The Valentine Girl

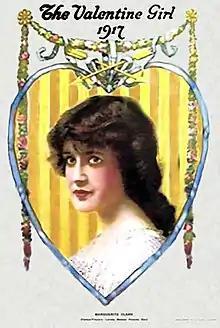
Film poster

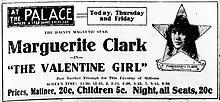
Newspaper advertisement.

The Valentine Girl is a 1917 American silent romantic drama film directed by J. Searle Dawley and distributed by Paramount Pictures. The film starred Marguerite Clark, Frank Losee, and Richard Barthelmess. Actress Laura Sawyer wrote the screen story. The film is now presumed lost.